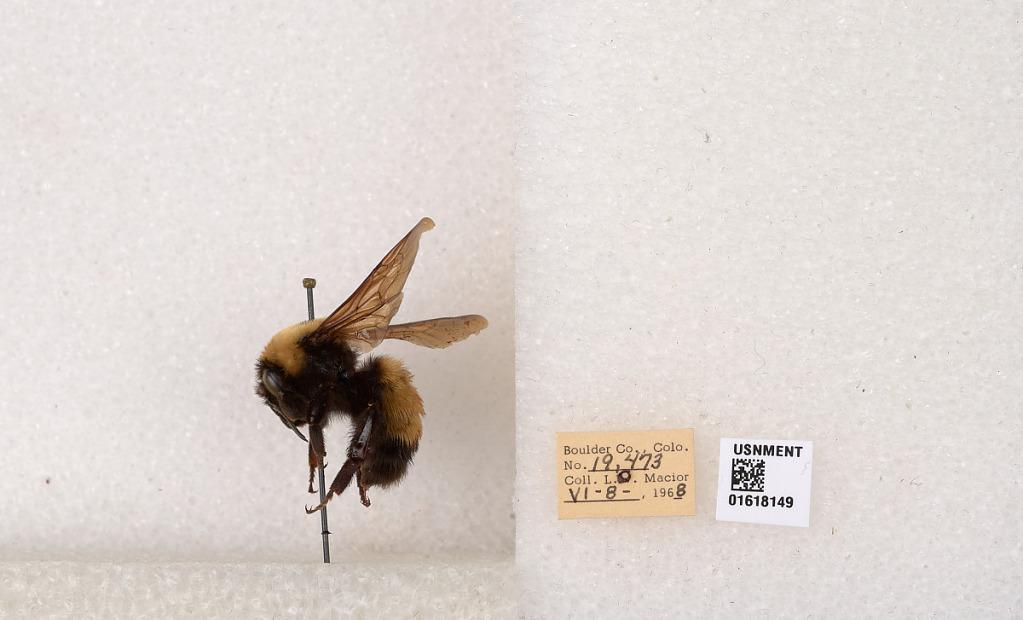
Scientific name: Bombus (Bombus) nevadensis Cresson
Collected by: L. Macior
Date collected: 1968-6-8
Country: United States
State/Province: Colorado
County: Boulder
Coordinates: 40.0925, -105.358